Kitashinagawa Station

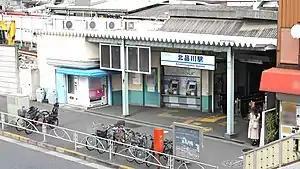
Station building in March 2022

is a railway station on the Keikyū Main Line in Shinagawa, Tokyo, Japan, operated by Keikyu. It is numbered KK02.